Rustle of Spring (film)

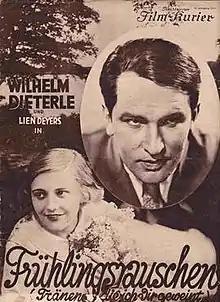

Rustle of Spring (German: Frühlingsrauschen) is a 1929 German silent romance film directed by William Dieterle and starring Dieterle, Lien Deyers and Julius Brandt. It was made by the German subsidiary of Universal Pictures and shot at the Halensee Studios in Berlin. The film's sets were designed by the art directors Otto Guelstorff and Ernst Stern.